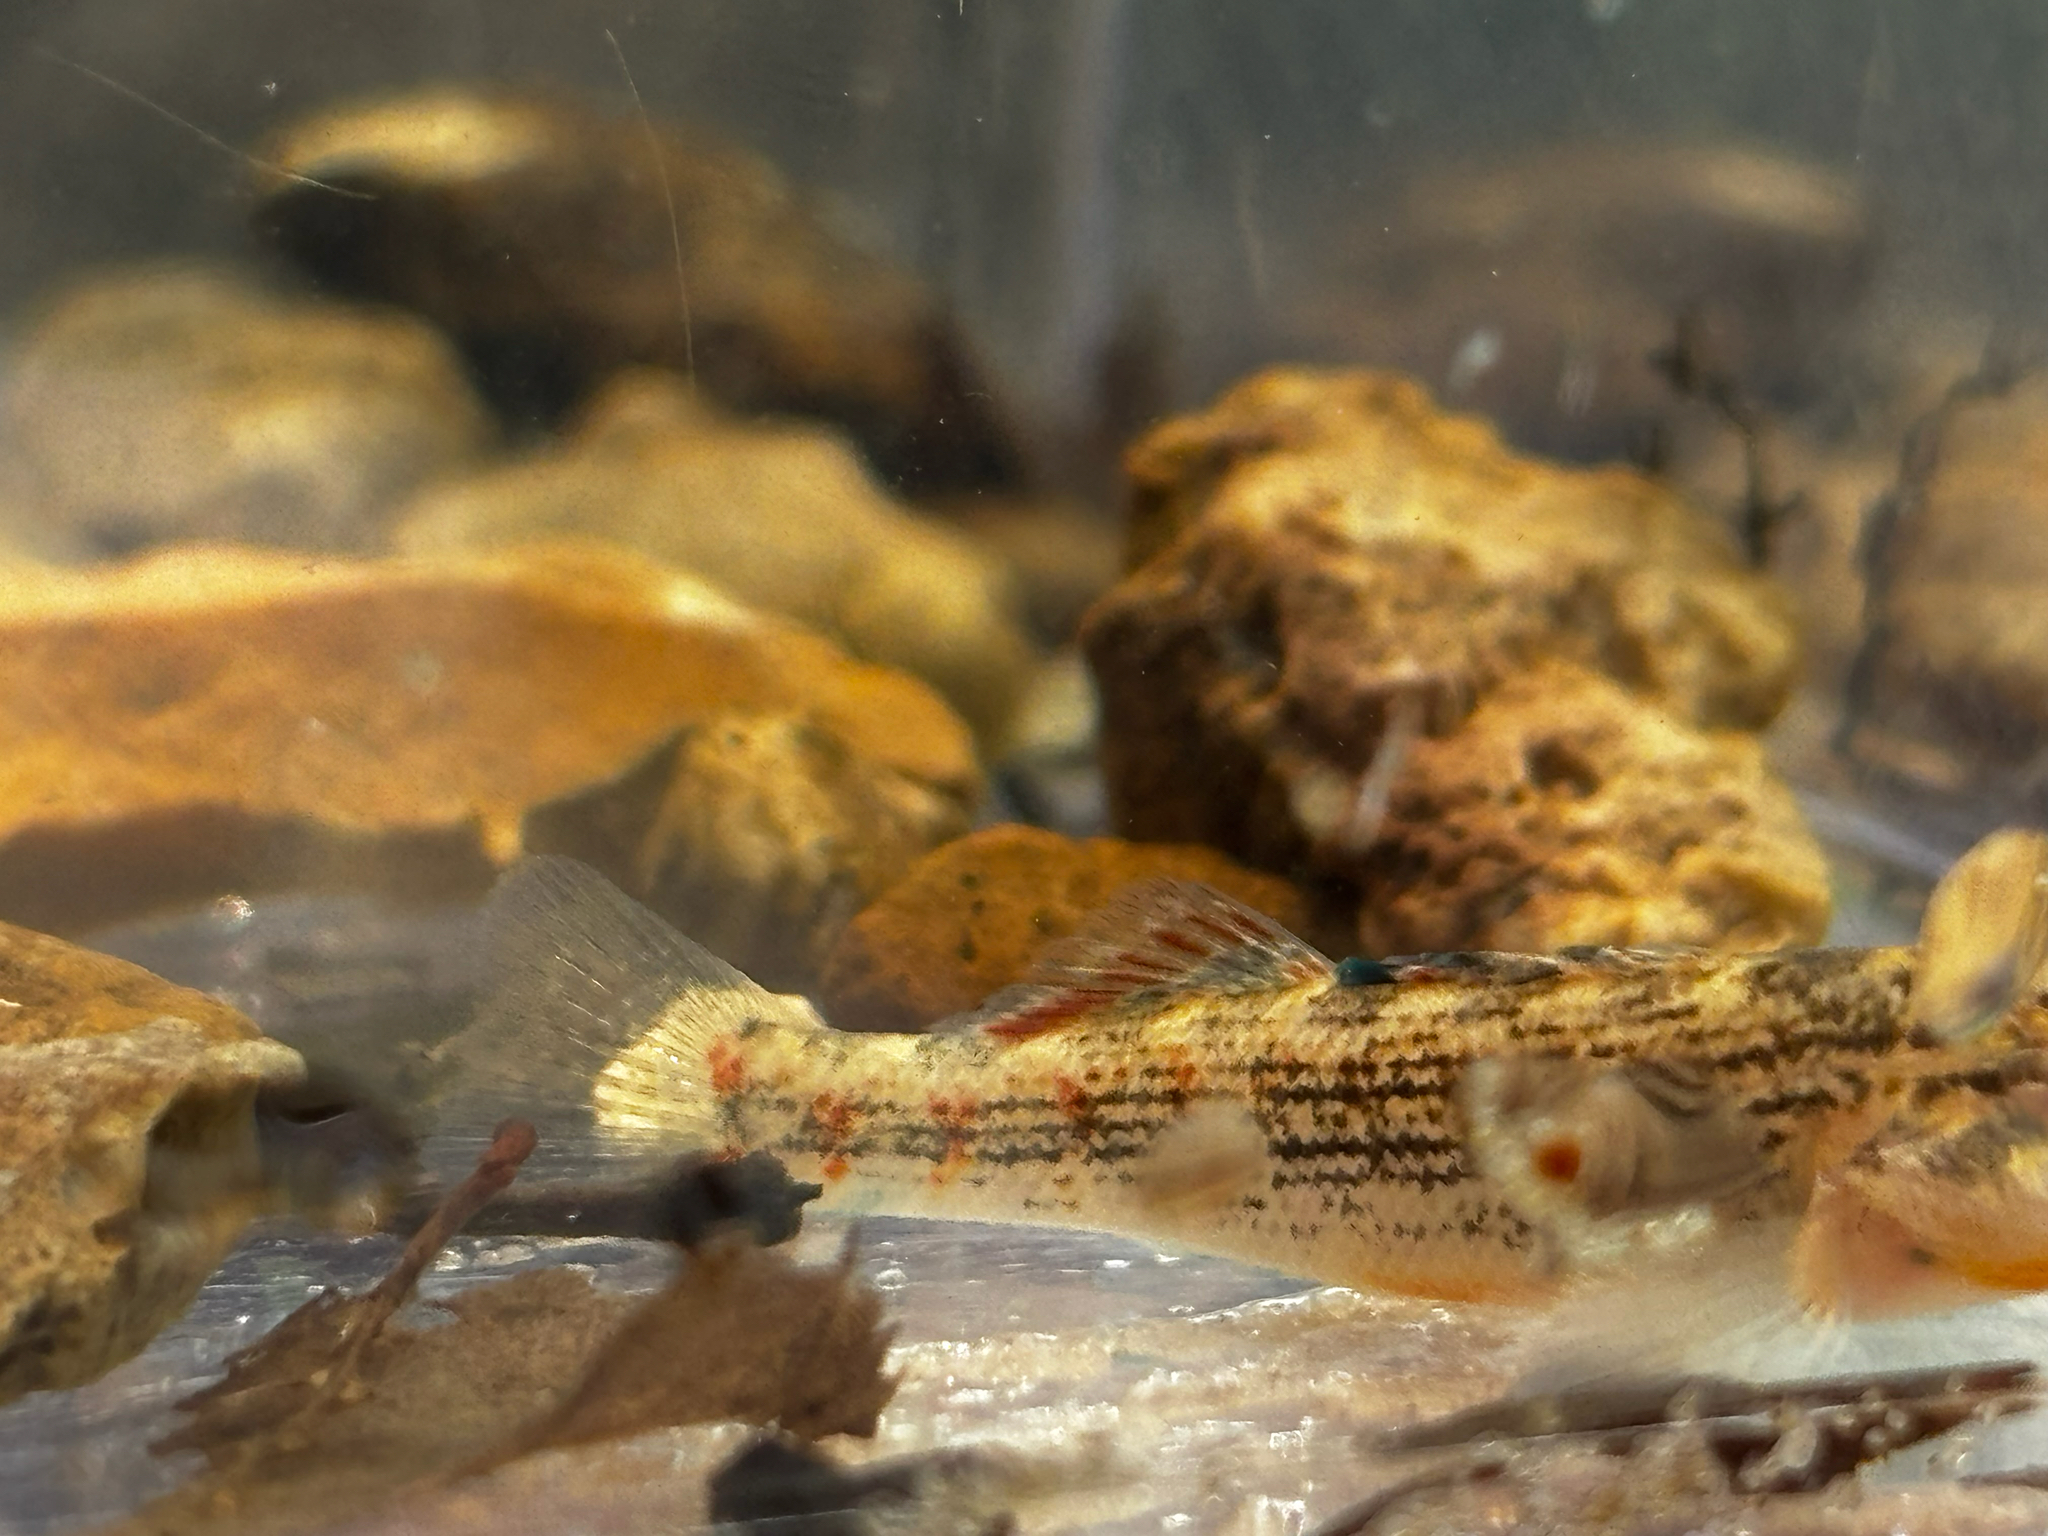
fish (species not among the labelled classes)